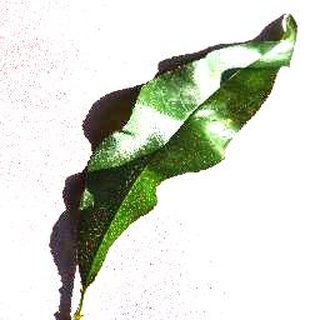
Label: healthy_peach